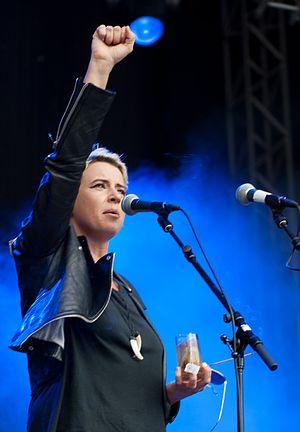
Cat Power, de son vrai nom Charlyn Marie Chan Marshall, née le 21 janvier 1972 à Atlanta, en Géorgie, est une chanteuse et parolière américaine. Le style musical de Cat Power est minimaliste et dépouillé, en particulier au début de sa carrière.